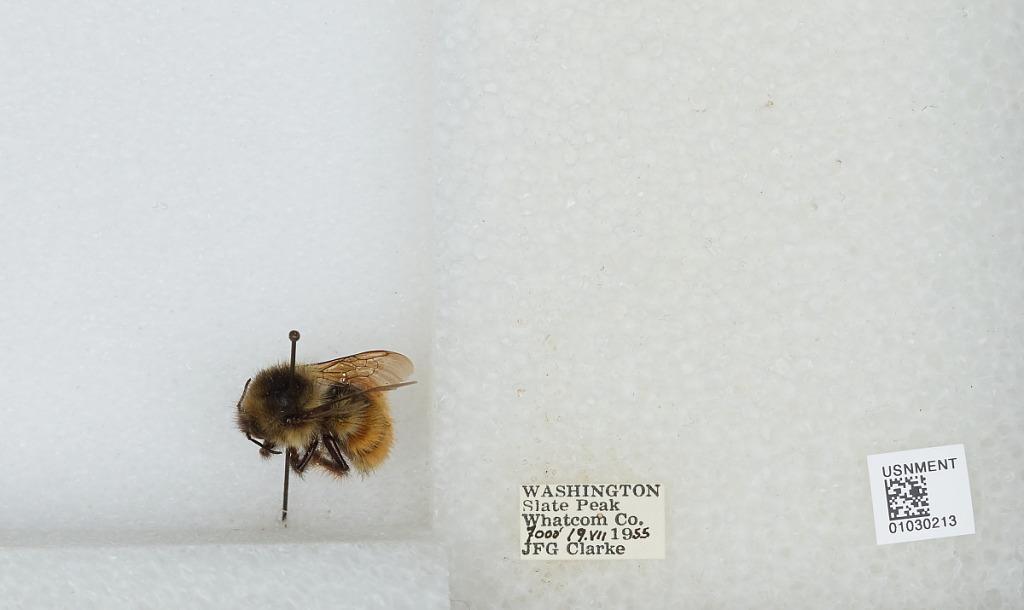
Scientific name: Bombus (Pyrobombus) sylvicola Kirby
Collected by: J. Clarke
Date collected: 1955-7-19
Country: United States
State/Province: Washington
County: Whatcom
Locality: Slate Peak
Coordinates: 48.7422, -120.68